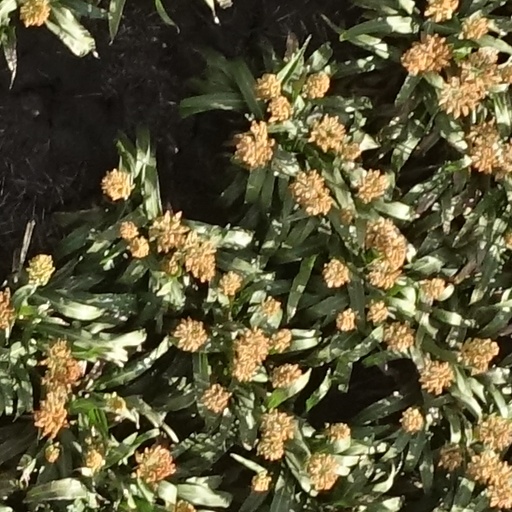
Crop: sorghum